Brigham Young University

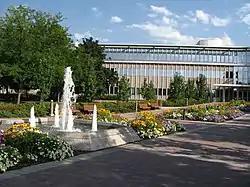
The Abraham O. Smoot Administration Building

In 1921, Franklin S. Harris was appointed as BYU's president and was the first in this role to have a doctoral degree. Harris made several significant changes to the school, reorganizing it into a true university, whereas before, its organization had remnants of the academy days. At the beginning of his tenure, the school was not officially recognized as a university by any accreditation organization. By the end of his term, the school was accredited by all major accrediting organizations at the time. He was succeeded by Howard S. McDonald, who received a doctorate from the University of California. When he first received the position, the Second World War had just ended, and thousands of students were flooding into BYU. By the end of his stay, the school had grown nearly five times to 5,440 students. BYU did not have the facilities to handle such a large influx, so he bought part of an Air Force Base in Ogden, Utah and rebuilt it to house some of the students. The next president, Ernest L. Wilkinson, also oversaw a period of intense growth as the school adopted an accelerated building program. Wilkinson was responsible for the building of over eighty structures on the campus, many of which still stand. During his tenure, the student body increased six-fold, making BYU the largest private school at the time. The quality of the students also increased, leading to higher educational standards at the school. Finally, Wilkinson reorganized LDS Church units on campus, with ten stakes and over 100 wards added during his administration.